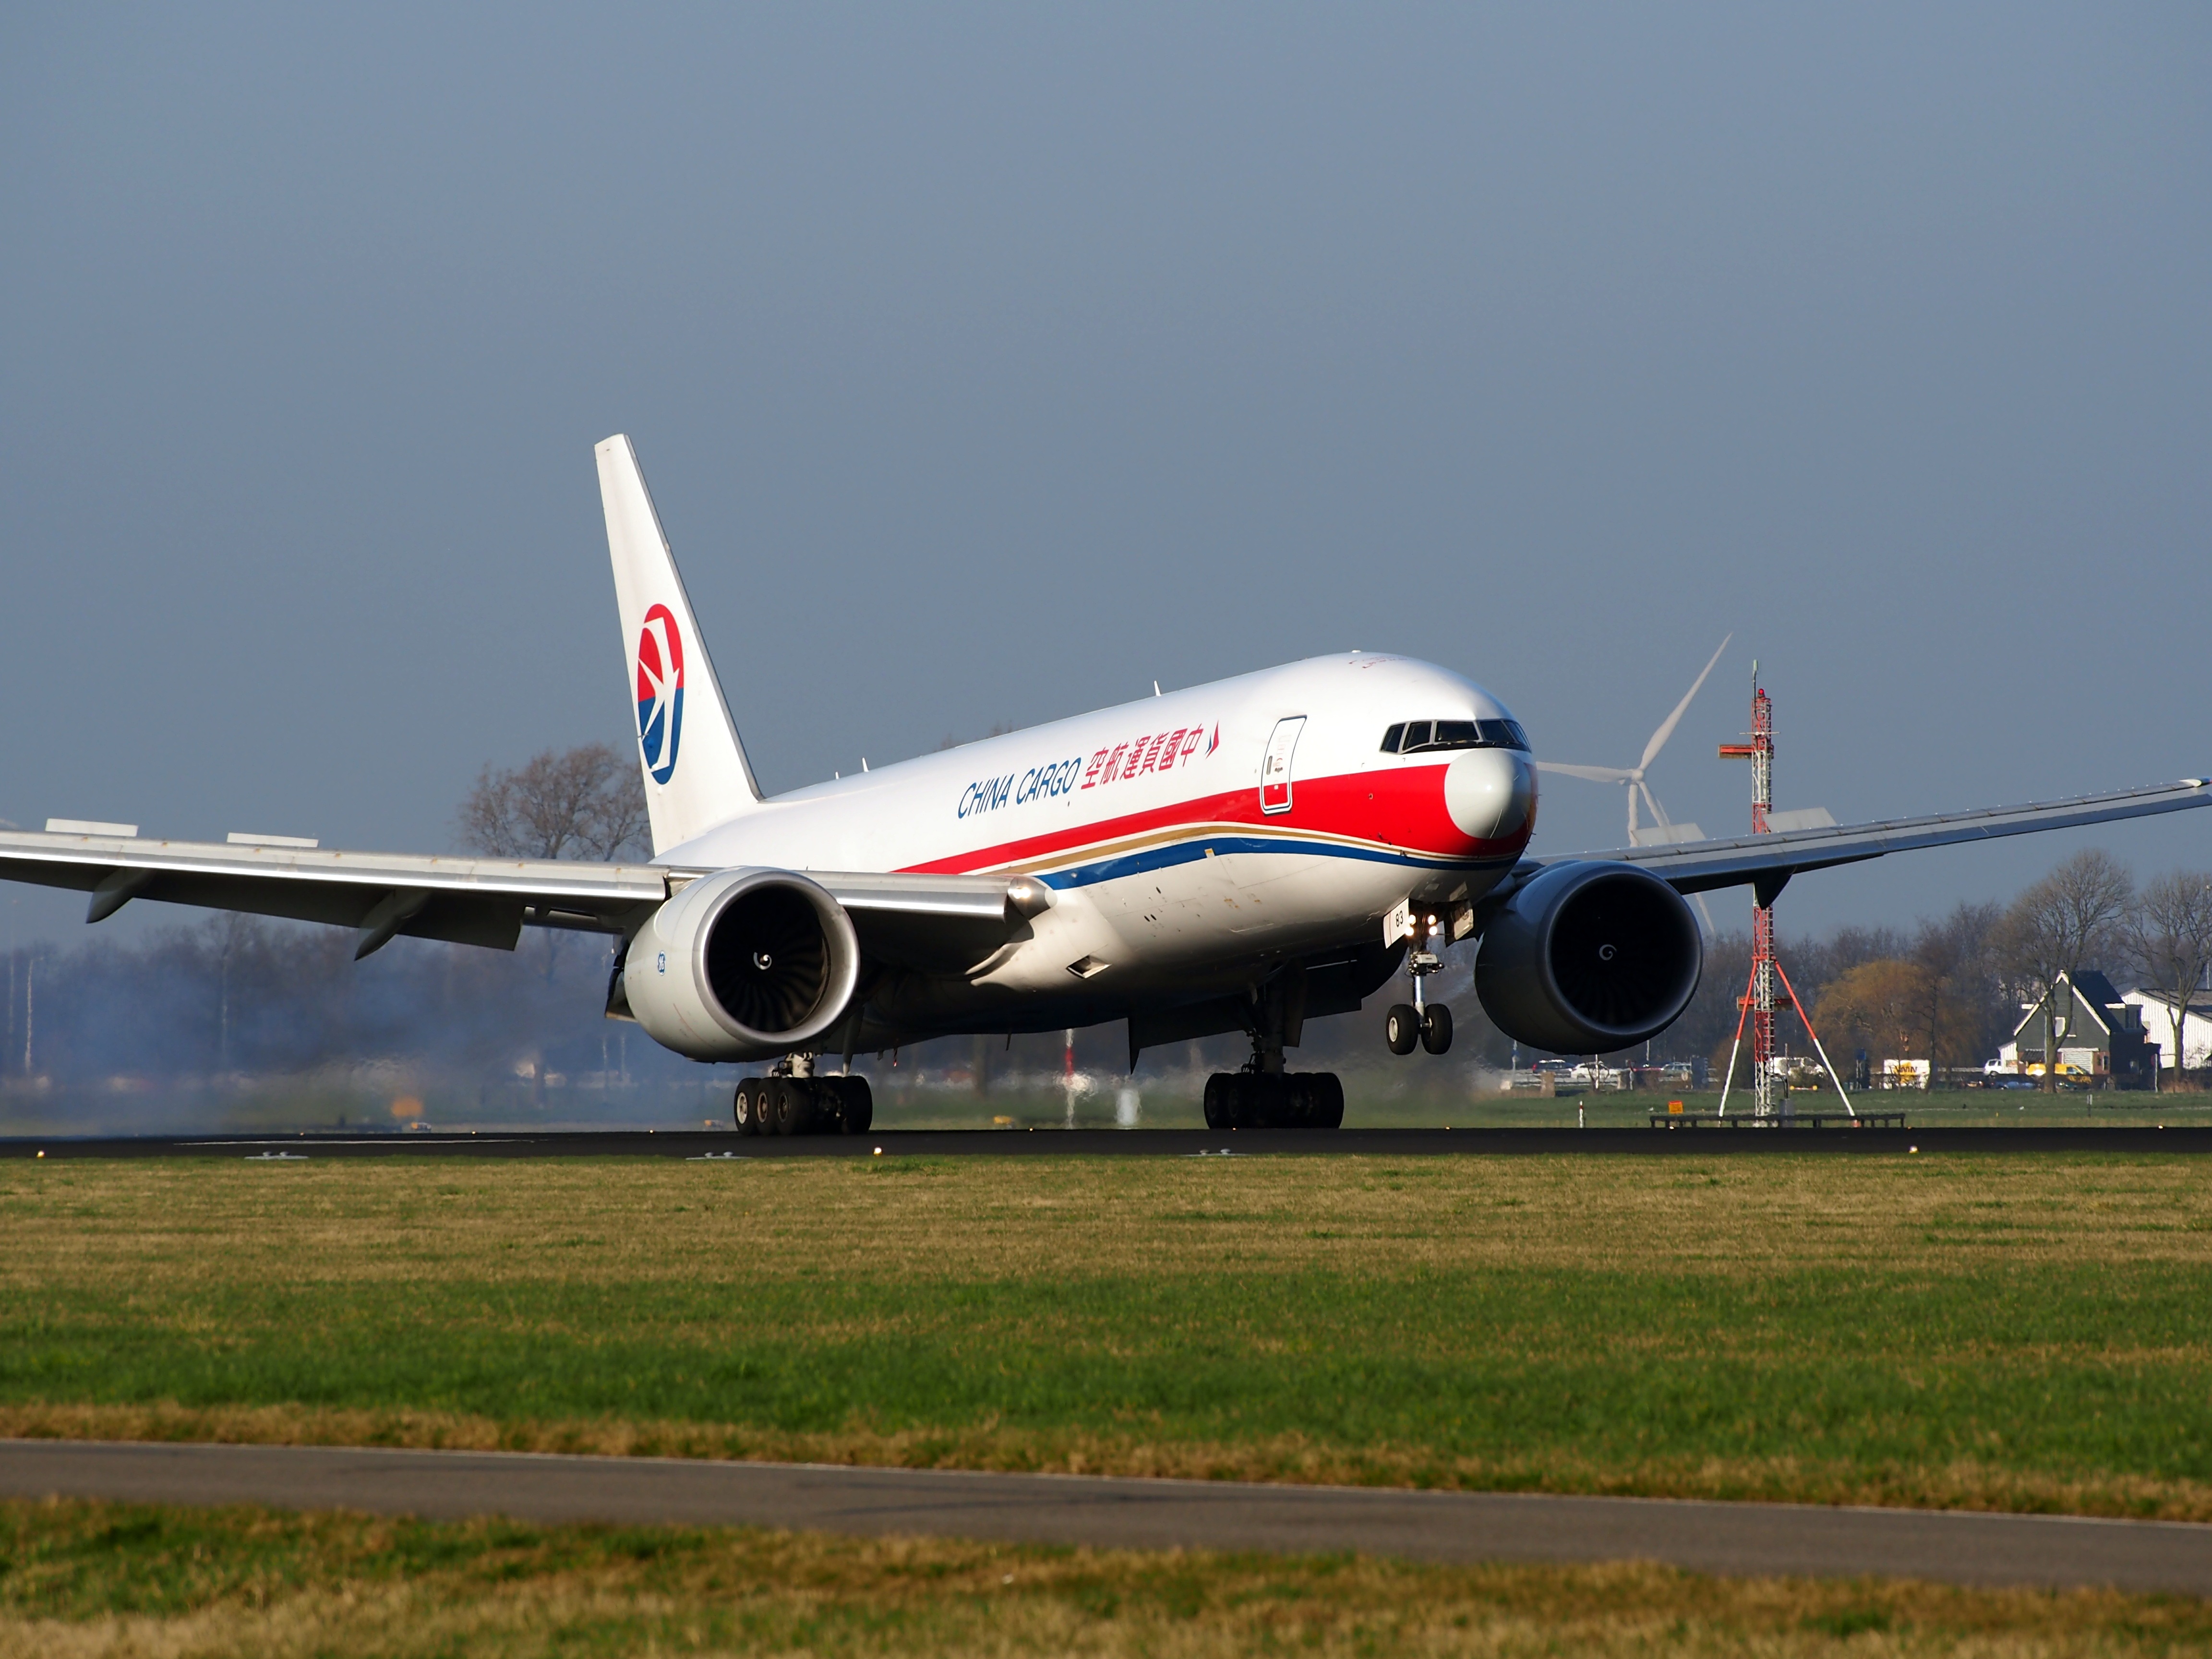
wing, airport, airplane, aircraft, jet, transportation, vehicle, airline, aviation, airliner, airbus, landing, boeing, takeoff, jet aircraft, airbus a330, boeing 787 dreamliner, boeing 777, boeing 767, air travel, boeing 757, atmosphere of earth, wide body aircraft, narrow body aircraft, china cargo airlines